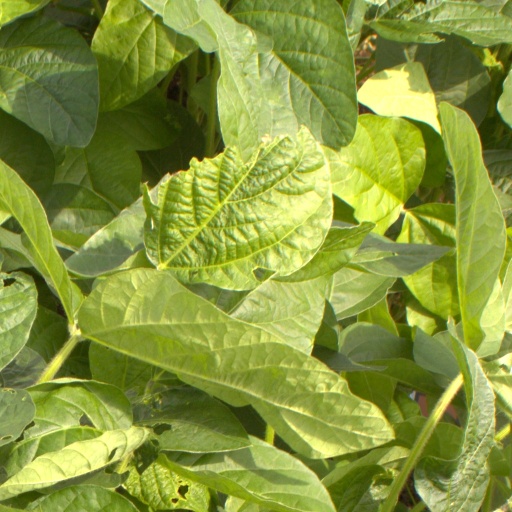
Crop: soybean